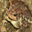
Label: frog